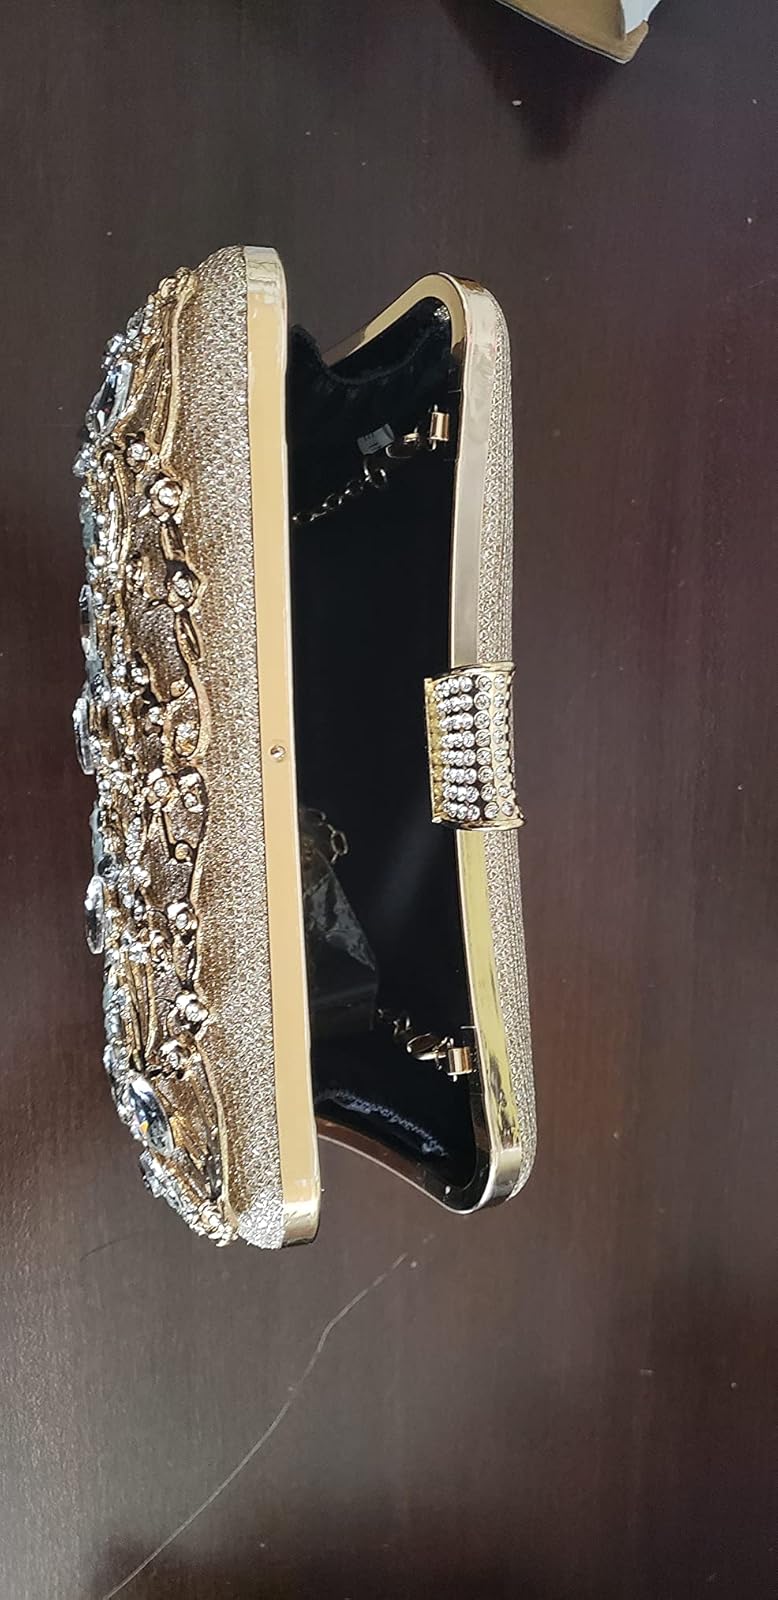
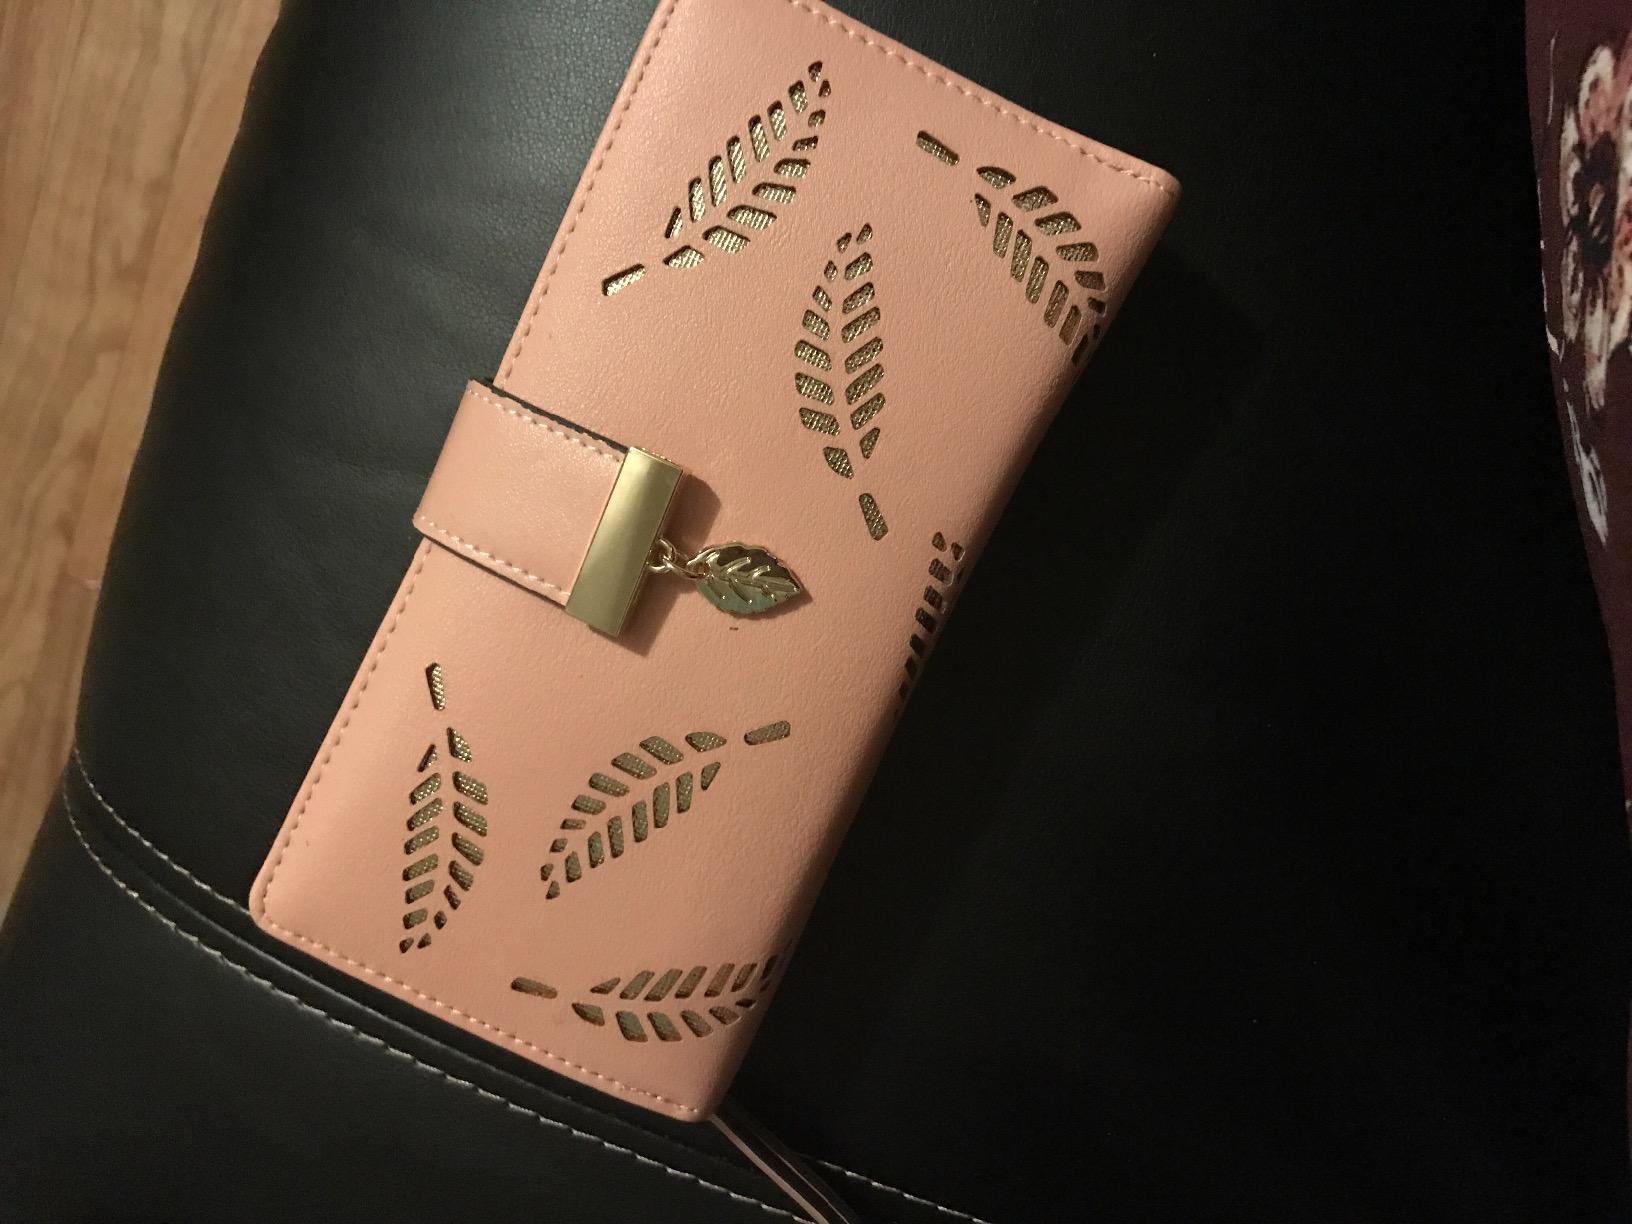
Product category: accessories_handbag
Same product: no